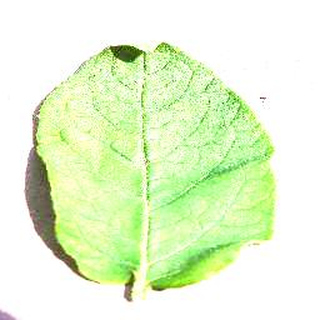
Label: healthy_potato